Hobgoblin (comics)

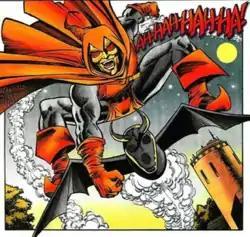
Roderick Kingsley as the Hobgoblin on "Spider-Man: Hobgoblin Lives" #1 (January 1997). Art by Ron Frenz.

Roderick Kingsley became a socialite, fashion designer and billionaire with criminal underworld connections by using unethical business practices and corporate raiding. Kingsley was an employer of Mary Jane Watson for a time. As a means of avoiding the drill of day-to-day appearances, he has his timid identical twin brother Daniel Kingsley pose as him to run his corporation. Kingsley's activities give him many enemies, one of which is Bella Donna (Narda Ravanna), a rival fashion designer whose business he ruined. She attempts revenge on Kingsley but is twice thwarted by Spider-Man.